Yemenite Jews

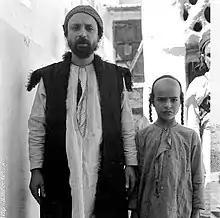
Yemenite silver- and goldsmith and boy in Sana'a (1937)

There are two dates mentioned in the "letter of Simeon of Beit Aršam." One date indicates the letter was written in Tammuz in the year 830 of Alexander (518/519 CE), from the camp of GBALA (Jebala), king of the 'SNYA (Ghassanids or the Ġassān clan). In it, he tells of the events that transpired in Najran, while the other date puts the letter's composition in the year 835 of Alexander (523/524 CE). The second letter, however, is actually a Syriac copy of the original, copied in the year 1490 of the Seleucid Era (= 1178/79 CE). Today, it is largely agreed that the latter date is the accurate one, as it is confirmed by the "Martyrium Arethae", as well as by epigraphic records, namely Sabaean inscriptions discovered in the Asir of Saudi Arabia (Bi'r Ḥimā), photographed by J. Ryckmans in Ry 507, 8 ~ 9, and by A. Jamme in Ja 1028, which give the old Sabaean year 633 for these operations (said to correspond with 523 CE).